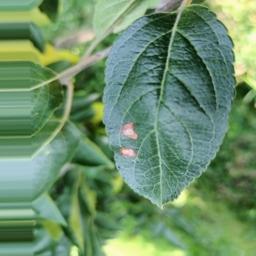
Label: Alternaria